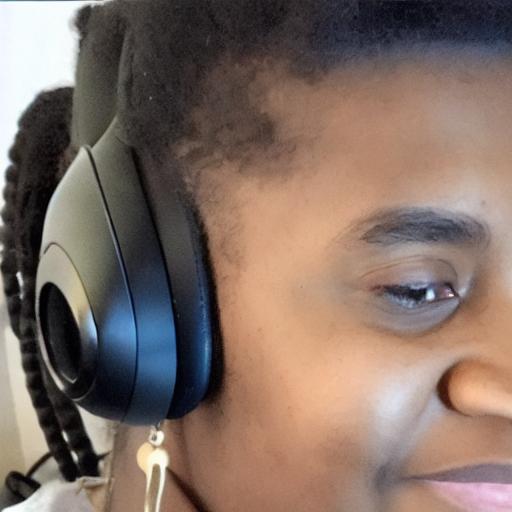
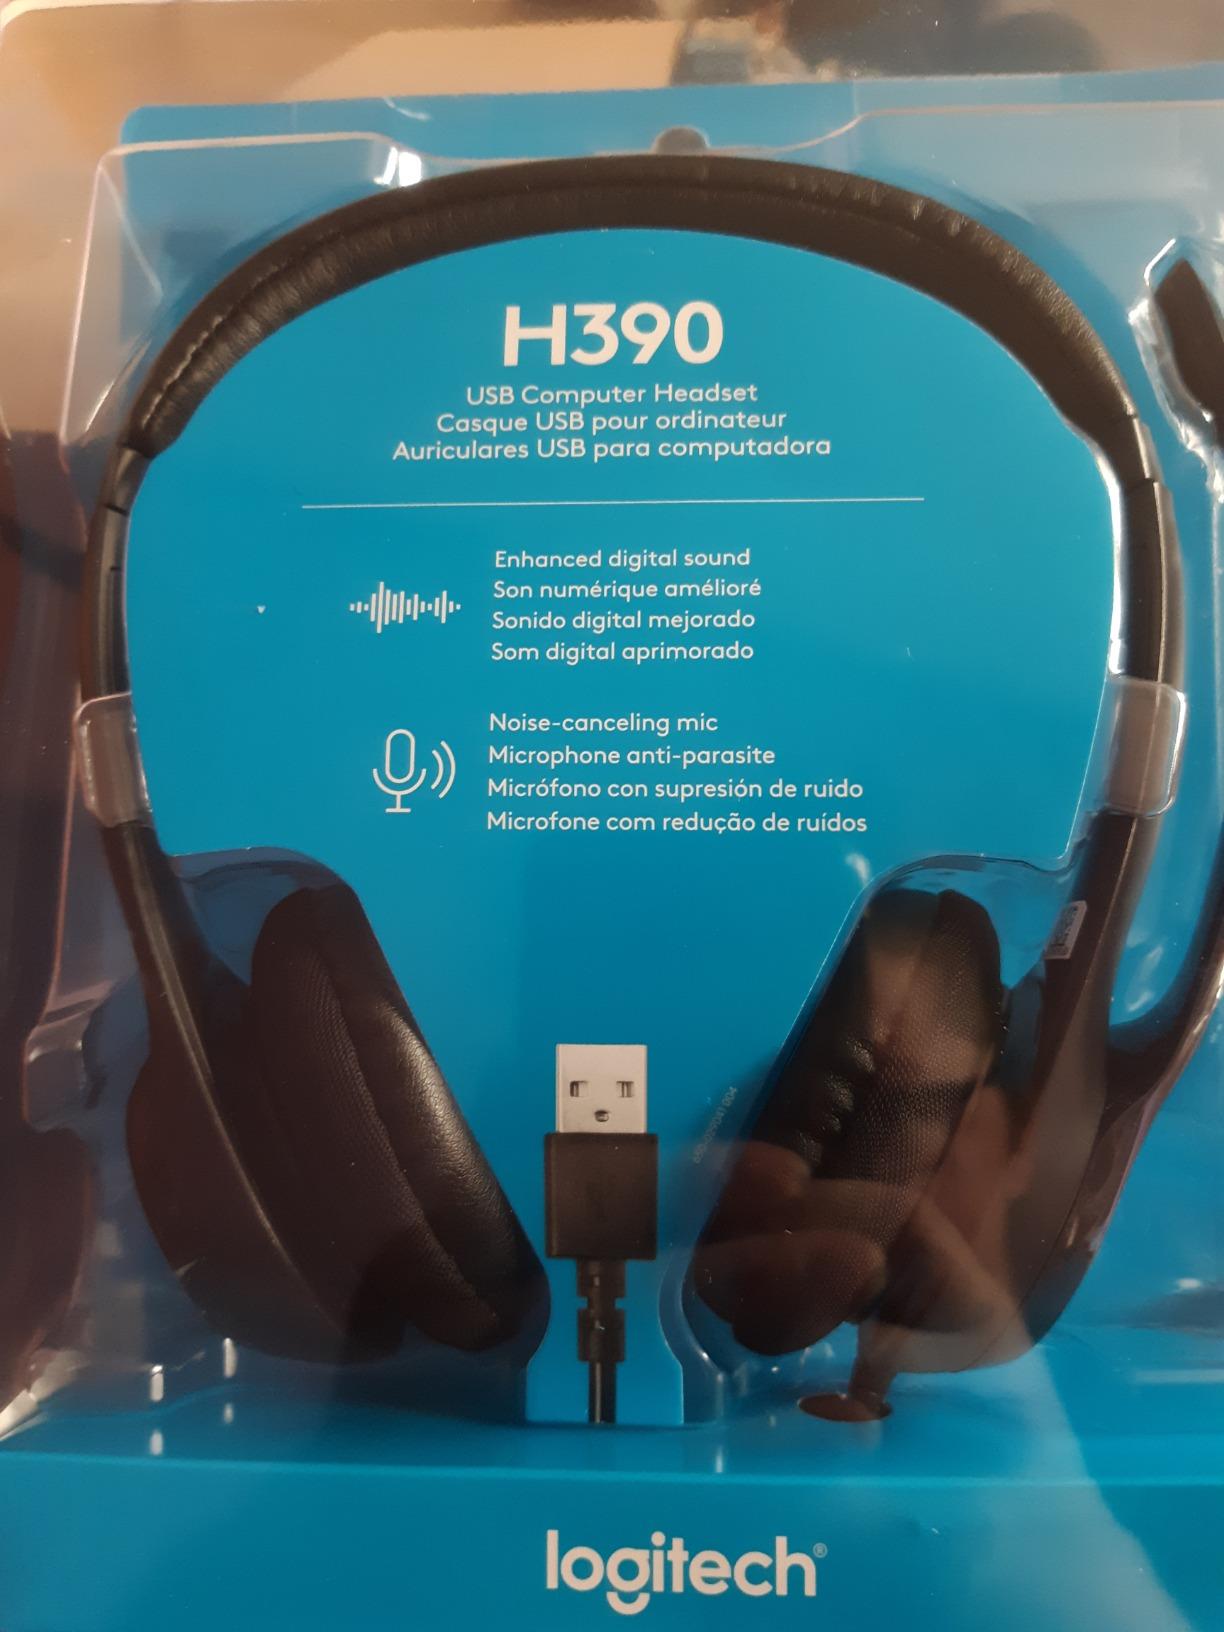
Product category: headphones
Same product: no